Balliol College, Oxford

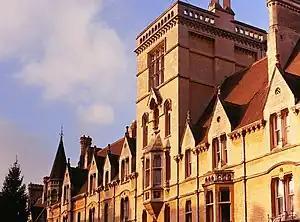
The front of the college in Broad Street

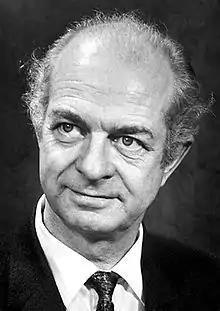
Linus Pauling: The only person to have been awarded two unshared Nobel Prizes.

The majority of research and post-graduate students are housed in the Holywell Manor complex, a Grade II listed building acquired by Balliol in 1932 under the direction of Kenneth Norman Bell. It hosts a collection of artworks by alumni of the college, including a mural by Gilbert Spencer depicting the college's founding, and hosts a biennial Holywell Manor Festival, Garden Party, and Garden Play. Balliol hosts more graduate students than any other ancient college, and the Manor forms the centre of this community, providing facilities such as the Middle Common Room (MCR) itself, an extensive garden, TV and computer rooms, music practice rooms, a 'Cockpit' leisure room, and the graduate-student-run 'Megaron' bar. The Manor from 1967 until the full admission of women at Balliol in 1979 was host to the Balliol-St Anne's Graduate Institution, including students from St Anne's College, Oxford. Former residents include Bill Clinton and Masako, Empress of Japan.